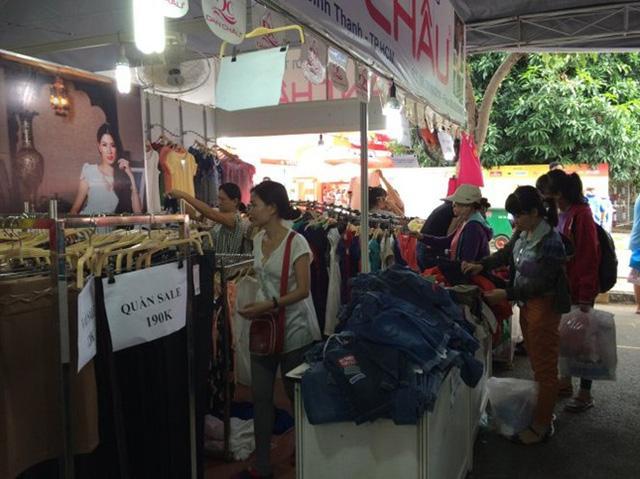
một vài người đang mua quần áo ở trong sạp hàng này